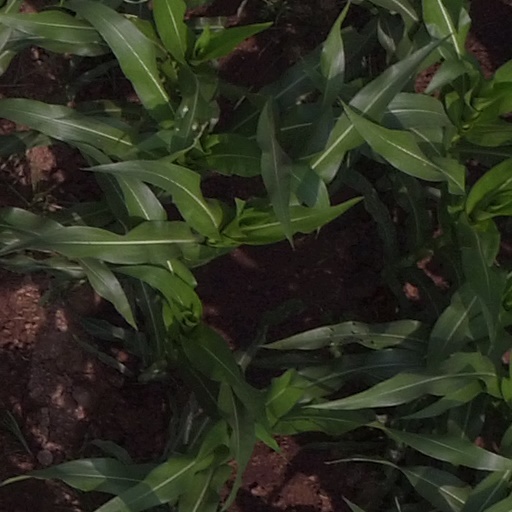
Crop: maize; corn